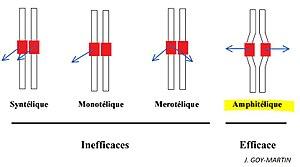
Différents cas d'attachement des chromosomes pendant la métaphase
La métaphase est la seconde phase de la mitose et de la méiose.
La prométaphase est la phase qui se déroule après la prophase et avant la métaphase, de la mitose et de la méiose des cellules eucaryotes. De plus, elle ne se produit pas chez toutes les cellules eucaryotes.